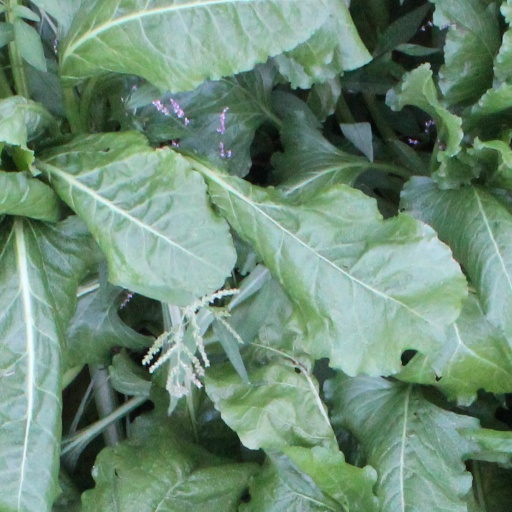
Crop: sugar beet